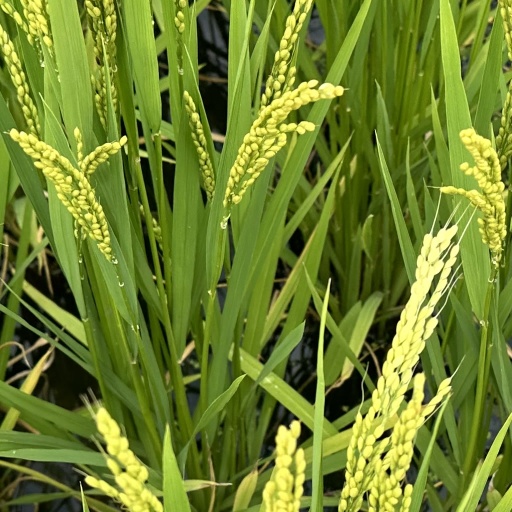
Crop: rice